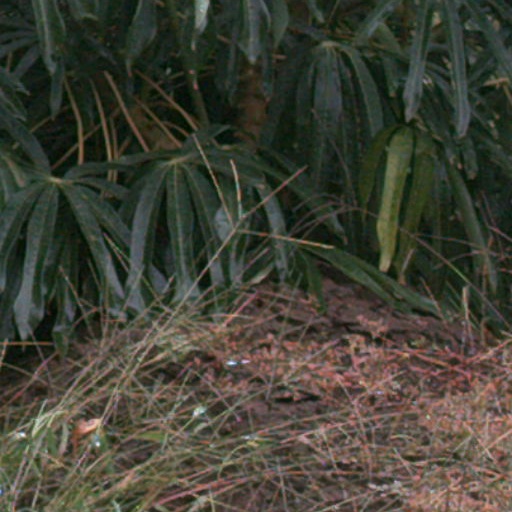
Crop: cassava